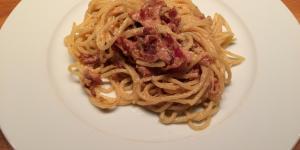
espaguetis con bacon y queso